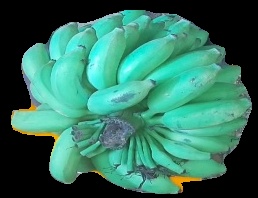
Variety: elakki-bale
Grade: grade2